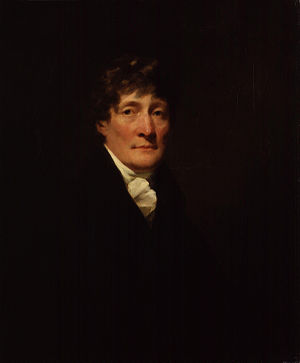
Henry Mackenzie
Henry Mackenzie var en skotsk romanforfatter.